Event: Ecuador Earthquake
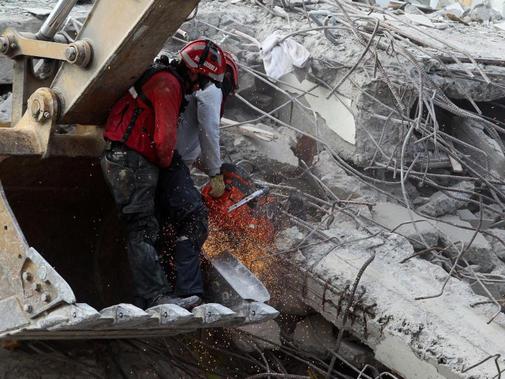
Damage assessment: damage